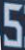
Number: 5